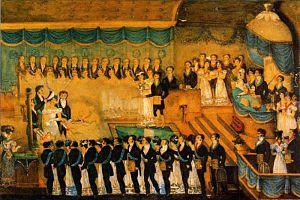
Le terme franc-maçonnerie désigne un ensemble d'espaces de sociabilité sélectifs, dont le recrutement des membres est fait par cooptation et pratique des rites initiatiques se référant à un secret maçonnique et à l'art de bâtir. Formée de phénomènes historiques et sociaux très divers, elle semble apparaître en 1598 en Écosse, puis en Angleterre au XVIIᵉ siècle. Elle se décrit, suivant les époques, les pays et les formes, comme une « association essentiellement philosophique et philanthropique », comme un « système de morale illustré par des symboles » ou comme un « ordre initiatique ». Organisée en obédiences depuis 1717 à Londres, la franc-maçonnerie dite « spéculative » — c'est-à-dire philosophique — fait référence aux Anciens devoirs de la « maçonnerie » dite « opérative » anglaise formée par les corporations de bâtisseurs. Elle puise ses sources dans un ensemble de textes fondateurs rédigés entre les XIVᵉ et XVIIIᵉ siècles.
Isis est une reine mythique et une déesse funéraire de l'Égypte antique. Le plus souvent, elle est représentée comme une jeune femme coiffée d'un trône ou, à la ressemblance d'Hathor, d'une perruque surmontée par un disque solaire inséré entre deux cornes de vache.
La franc-maçonnerie s'implante sur le territoire de l'actuelle Belgique peut-être dès 1721. Son évolution suit celle de ce pays. Tout de suite, elle a montré une grande diversité par ses racines multiples, mais elle a également subi des reflux importants, en 1786, en 1814, en 1854, en 1940-1944. Elle a toujours été traversée de multiples courants, entre les « anciens » et les « modernes », entre tradition et modernisme, entre militantisme et retenue, entre spiritualisme, croyance religieuse ou simplement déisme, agnosticisme, athéisme, ésotérisme, pragmatisme, matérialisme. Aujourd'hui, l'ensemble de ces courants s'exprime à travers la diversité des obédiences et des loges présentes en Belgique.
La maçonnerie d'adoption ou maçonnerie des dames qui apparaît en France au début du XVIIIᵉ siècle est le nom donné à une pratique mixte ou féminine de la franc-maçonnerie. Sous tutelle d'obédiences masculines, l'Adoption se pratique au sein de loge éponyme et utilise un rite maçonnique propre, le Rite d'adoption. Investi par l'aristocratie et la haute bourgeoisie, elle est très vivace en Europe pendant le XVIIIᵉ siècle. Inscrite dans l'histoire des femmes en franc-maçonnerie, elle périclite pendant le XIXᵉ et disparait de l'Europe pendant le XXᵉ siècle remplacée par une franc-maçonnerie mixte ou féminine plénière et indépendante qui prend place dans le courant libéral et adogmatique de la franc-maçonnerie mondiale.
L'admission des femmes en franc-maçonnerie est progressive et très diverse selon les époques et les pays. En 2016, dans un nombre croissant de pays, notamment en Europe, elles peuvent rejoindre des obédiences maçonniques mixtes ou exclusivement féminines, ces obédiences faisant généralement partie du courant adogmatique ou libéral de la franc-maçonnerie.
Le Rite d'adoption est un rite maçonnique apparu en France au XVIIIᵉ siècle. Pratiqué par les loges féminines sous tutelle de loge masculine et dites « loges d'adoption », il existe exclusivement au sein de la « maçonnerie d'adoption » ou « maçonnerie des dames » qui connut un développement en France notamment et en Europe aux XVIIIᵉ et XIXᵉ siècles.
Le vocabulaire de la franc-maçonnerie comprend les termes et expressions utilisés en franc-maçonnerie. Il appartient à un langage symbolique spécifique, peu compréhensible pour un public non initié. Ce vocabulaire, qui a évolué au cours du temps, varie également assez notablement selon les rites, les pays, et les obédiences.